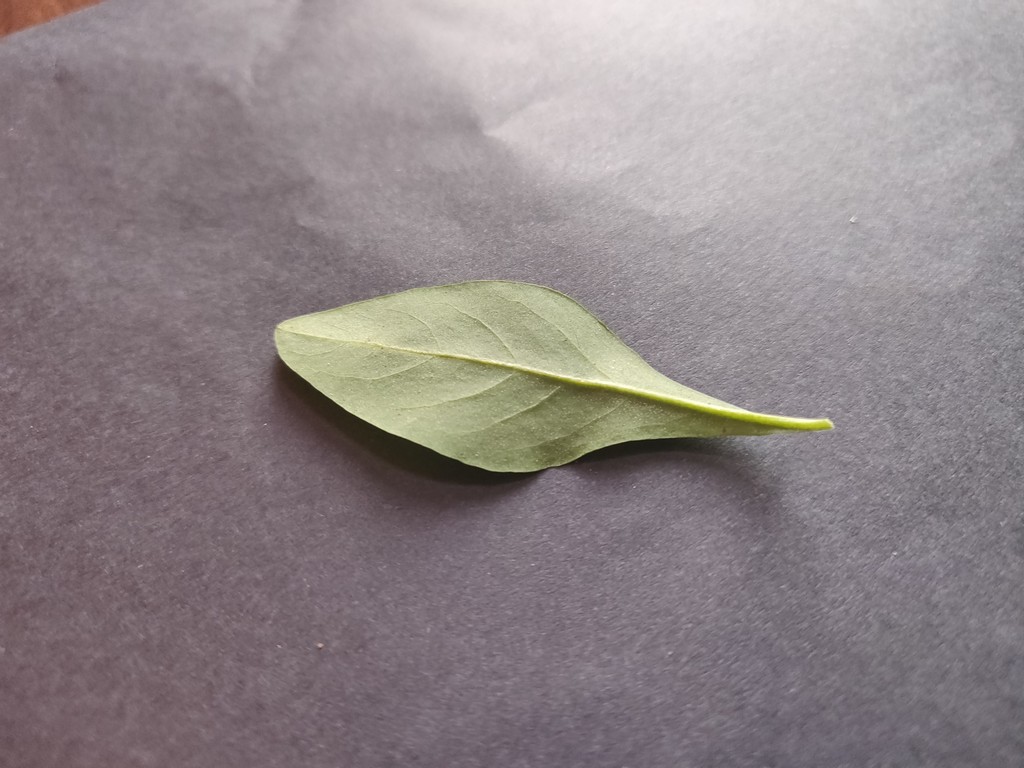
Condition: Healthy
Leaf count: single
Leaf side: back